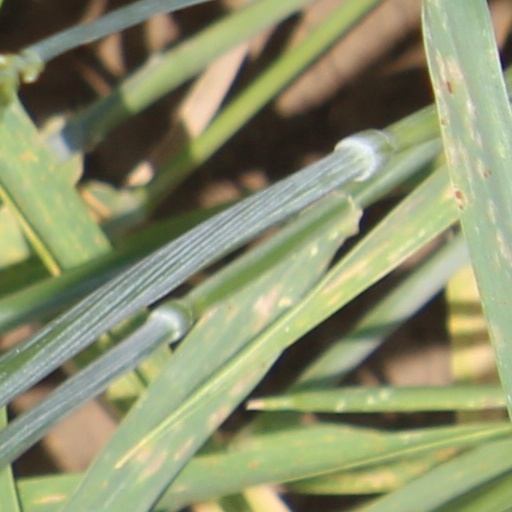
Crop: wheat